Betty White

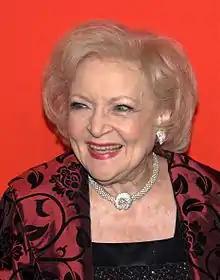
Photograph of an elderly white woman laughing

Following the success of the Snickers advertisement, a grassroots campaign on Facebook called "Betty White to Host SNL (Please)" began in January 2010. The group was approaching 500,000 members when NBC confirmed on March 11, 2010, that White would in fact host "Saturday Night Live" on May 8. The appearance made her, at age 88, the oldest person to host the show, beating Miskel Spillman, the winner of "SNL"s "Anybody Can Host" contest, who was 80 when she hosted in 1977. In her opening monologue, White thanked Facebook and joked that she "didn't know what Facebook was, and now that I do know what it is, I have to say, it sounds like a huge waste of time." The appearance earned her a 2010 Primetime Emmy Award for Outstanding Guest Actress in a Comedy Series. White and Jean Smart are the only actresses to have wins in all three comedy Emmy categories.